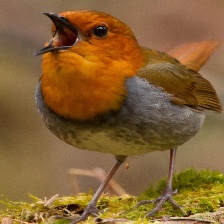
Species: JAPANESE ROBIN
Scientific name: ERITHACUS AKAHIGE
ImageNet parent category: robin